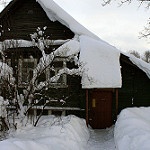
Scene: Outdoor